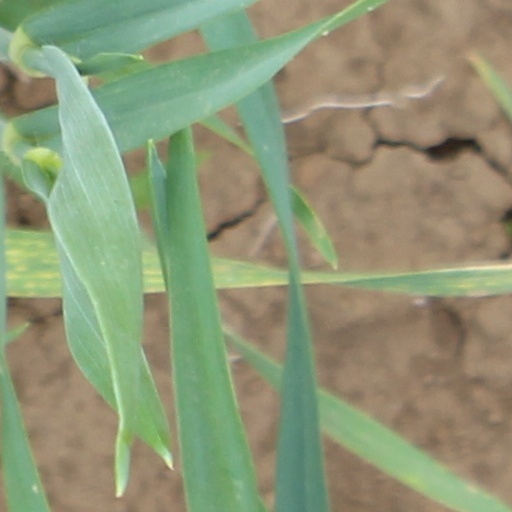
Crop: wheat